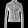
Label: Coat